Vaalvi

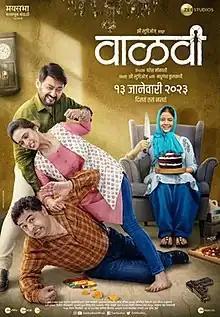
Theatrical release poster

Vaalvi (translation: "Termites") is a 2023 Indian Marathi-language dark comedy thriller film directed by Paresh Mokashi and produced by Madhugandha Kulkarni under the production banner of Zee Studios. The film stars Swapnil Joshi, Anita Date Kelkar, Subodh Bhave and Shivani Surve and was released theatrically on 13 January 2023 and digitally on ZEE5 on 24 February 2023. In the film, Aniket (Joshi) plans to murder his mentally unstable wife, Avani (Date Kelkar), by faking a double suicide along with his girlfriend, Devika (Surve), but unforeseen circumstances compel them to team up with a psychiatrist, Anshuman (Bhave).